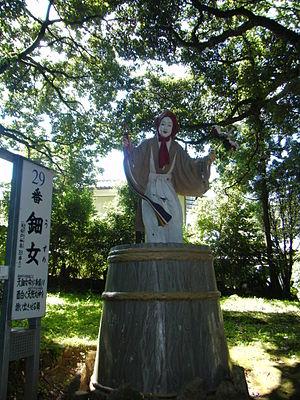
Ame no Uzume no Mikoto, aussi appelée Okame ou Otofuku, est la divinité de la Gaité et de la Bonne Humeur.